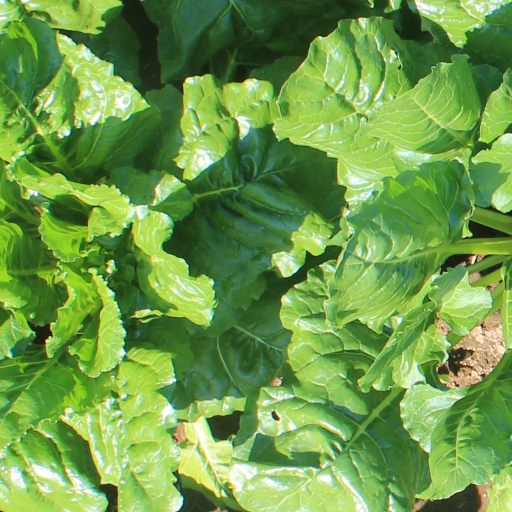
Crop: sugar beet